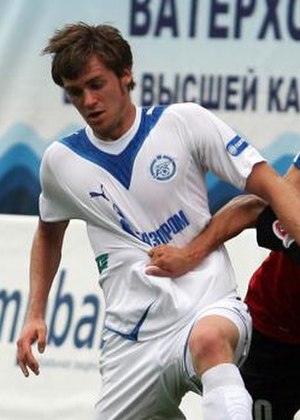
Nicolas Lombaerts
Nicolas Robert Christian Lombaerts er en belgisk fodboldspiller, der er midterforsvarer hos Jupiler Pro League-klubben Oostende.